Fonseca (cigar brand)

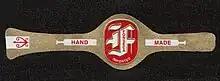
Fonseca logo

Fonseca is the name of two premium cigar brands, one produced in Cuba, and the other produced in Nicaragua for two different companies.